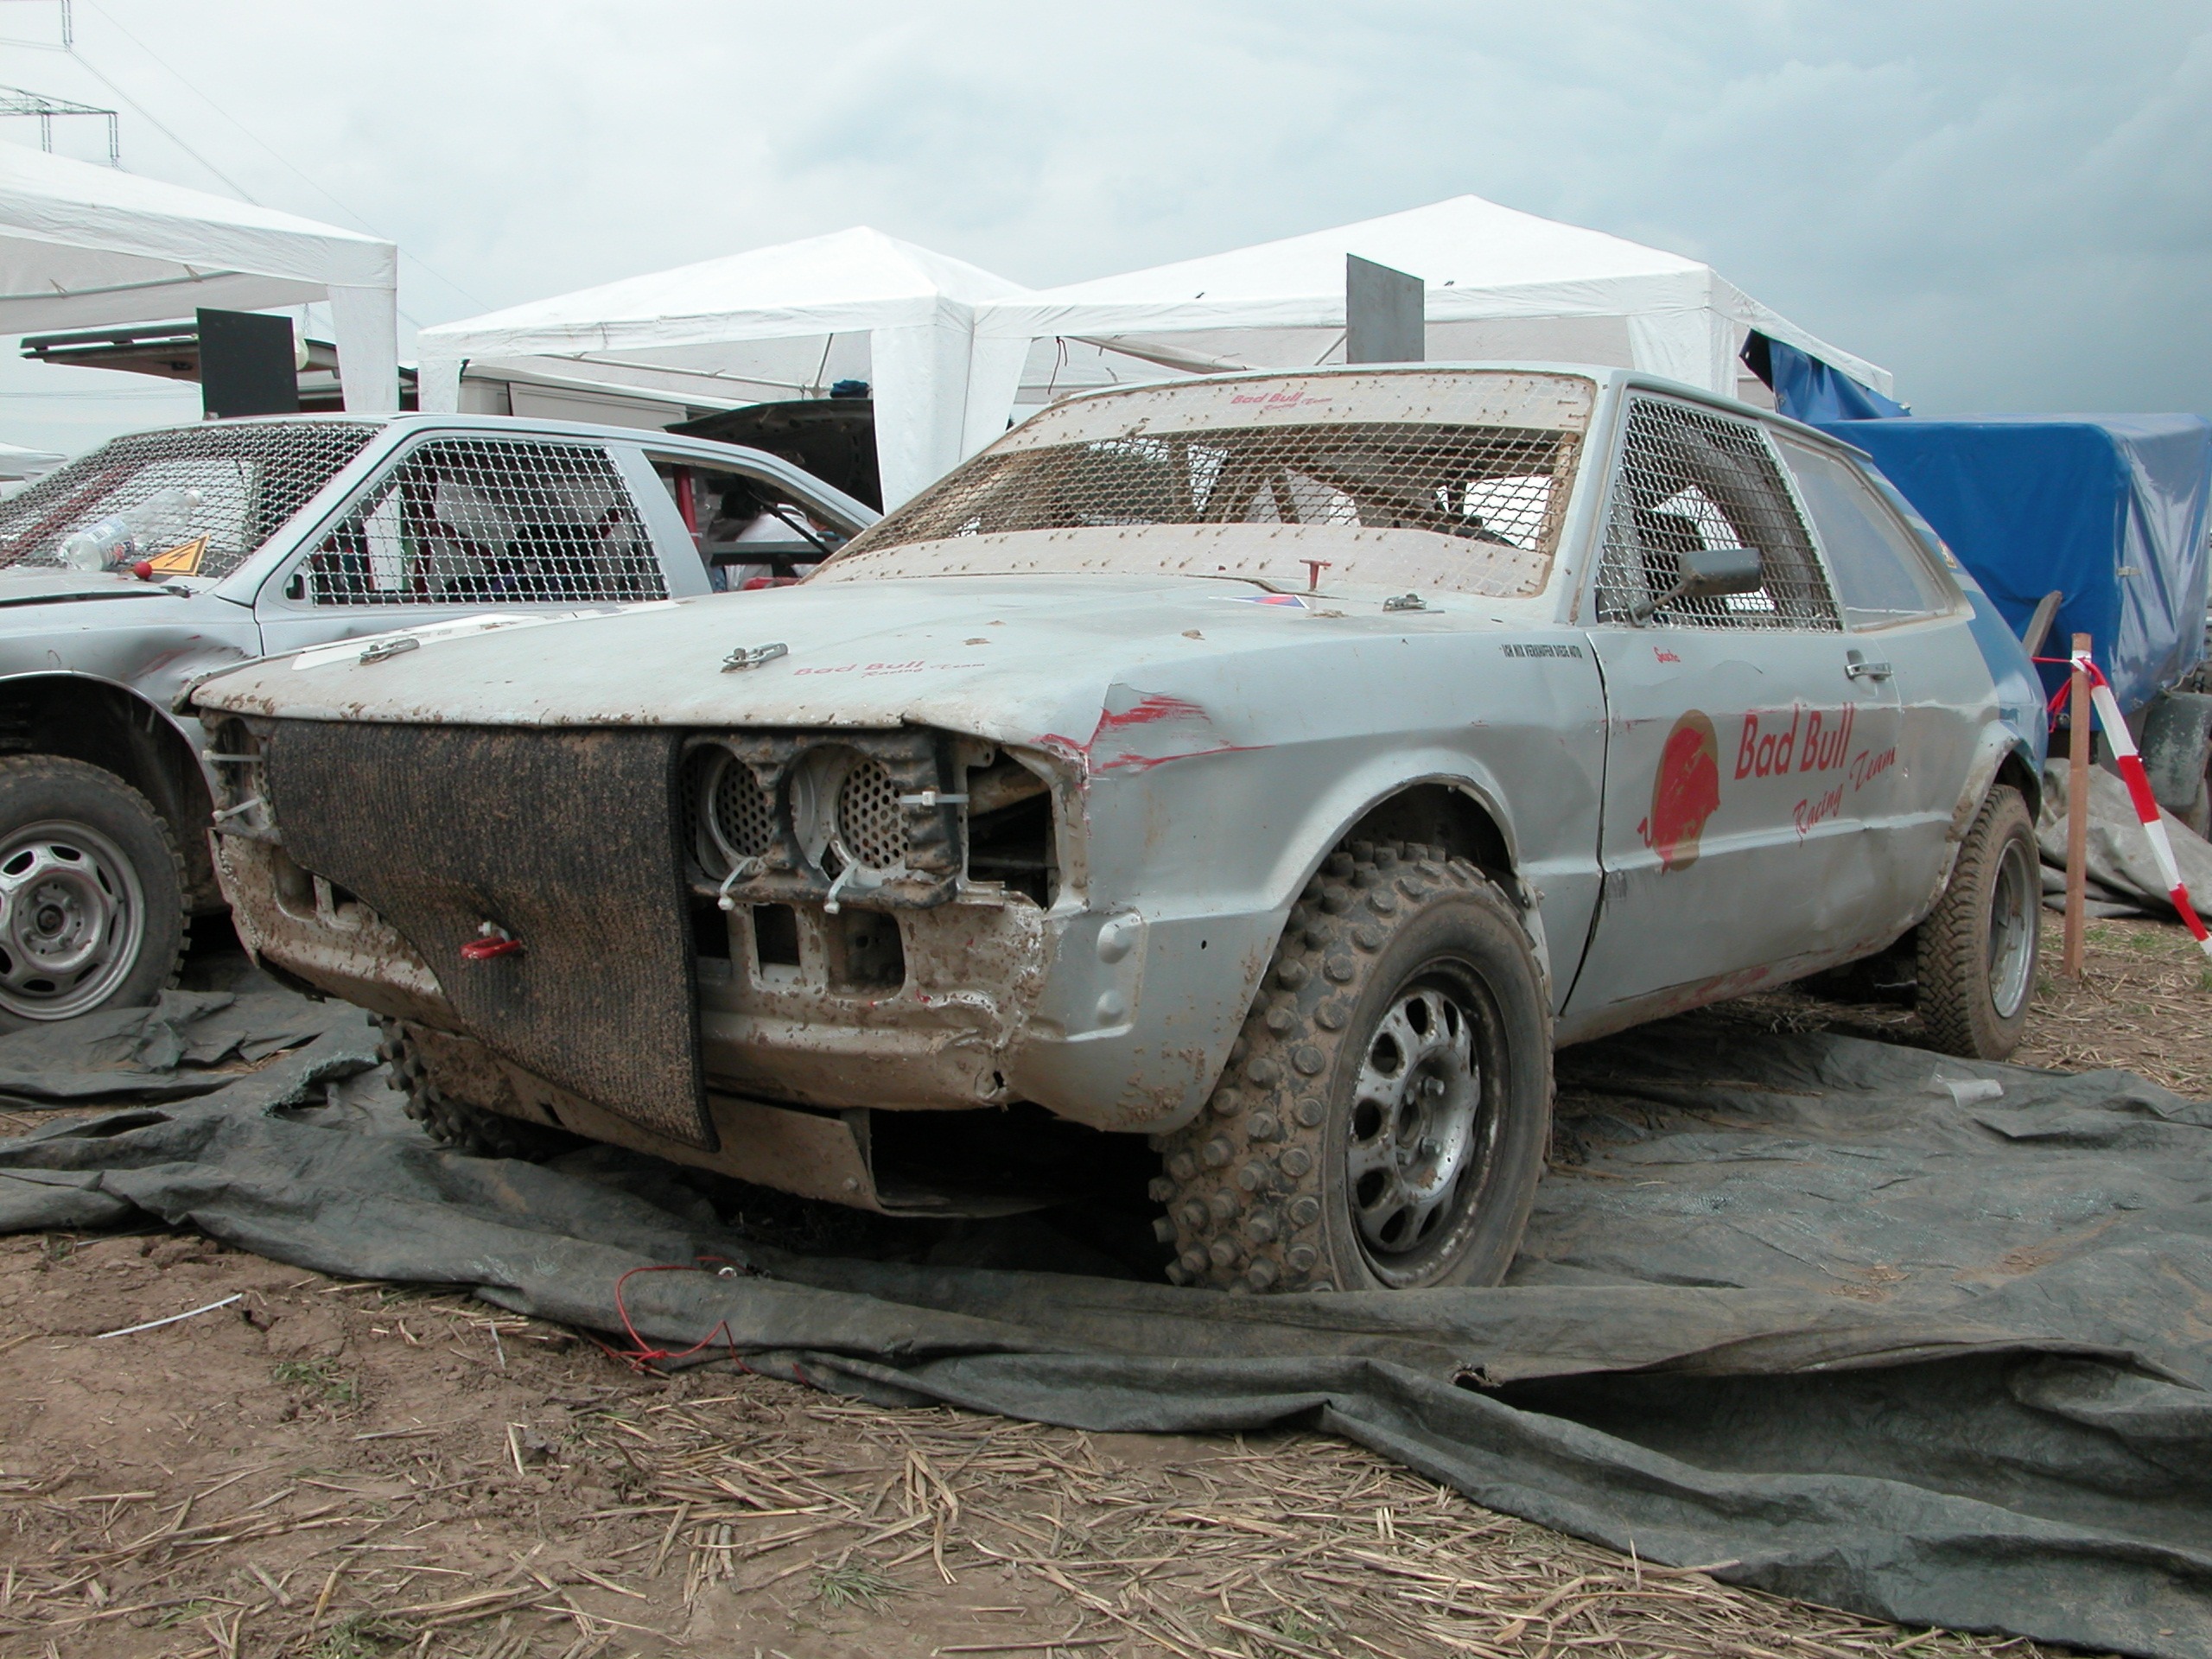
car, vehicle, auto, automotive, sports car, race car, ford, sports, racing, restored, motorsport, vehicles, mature, land vehicle, auto racing, automobile make, executive car, stock car racing, dirt track racing, rallying, banger racing